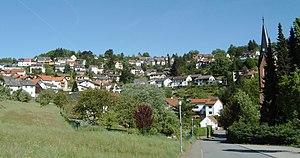
Wilhelmsfeld est une commune de Bade-Wurtemberg, située dans l'arrondissement de Rhin-Neckar, dans l'aire urbaine Rhin-Neckar, dans le district de Karlsruhe.